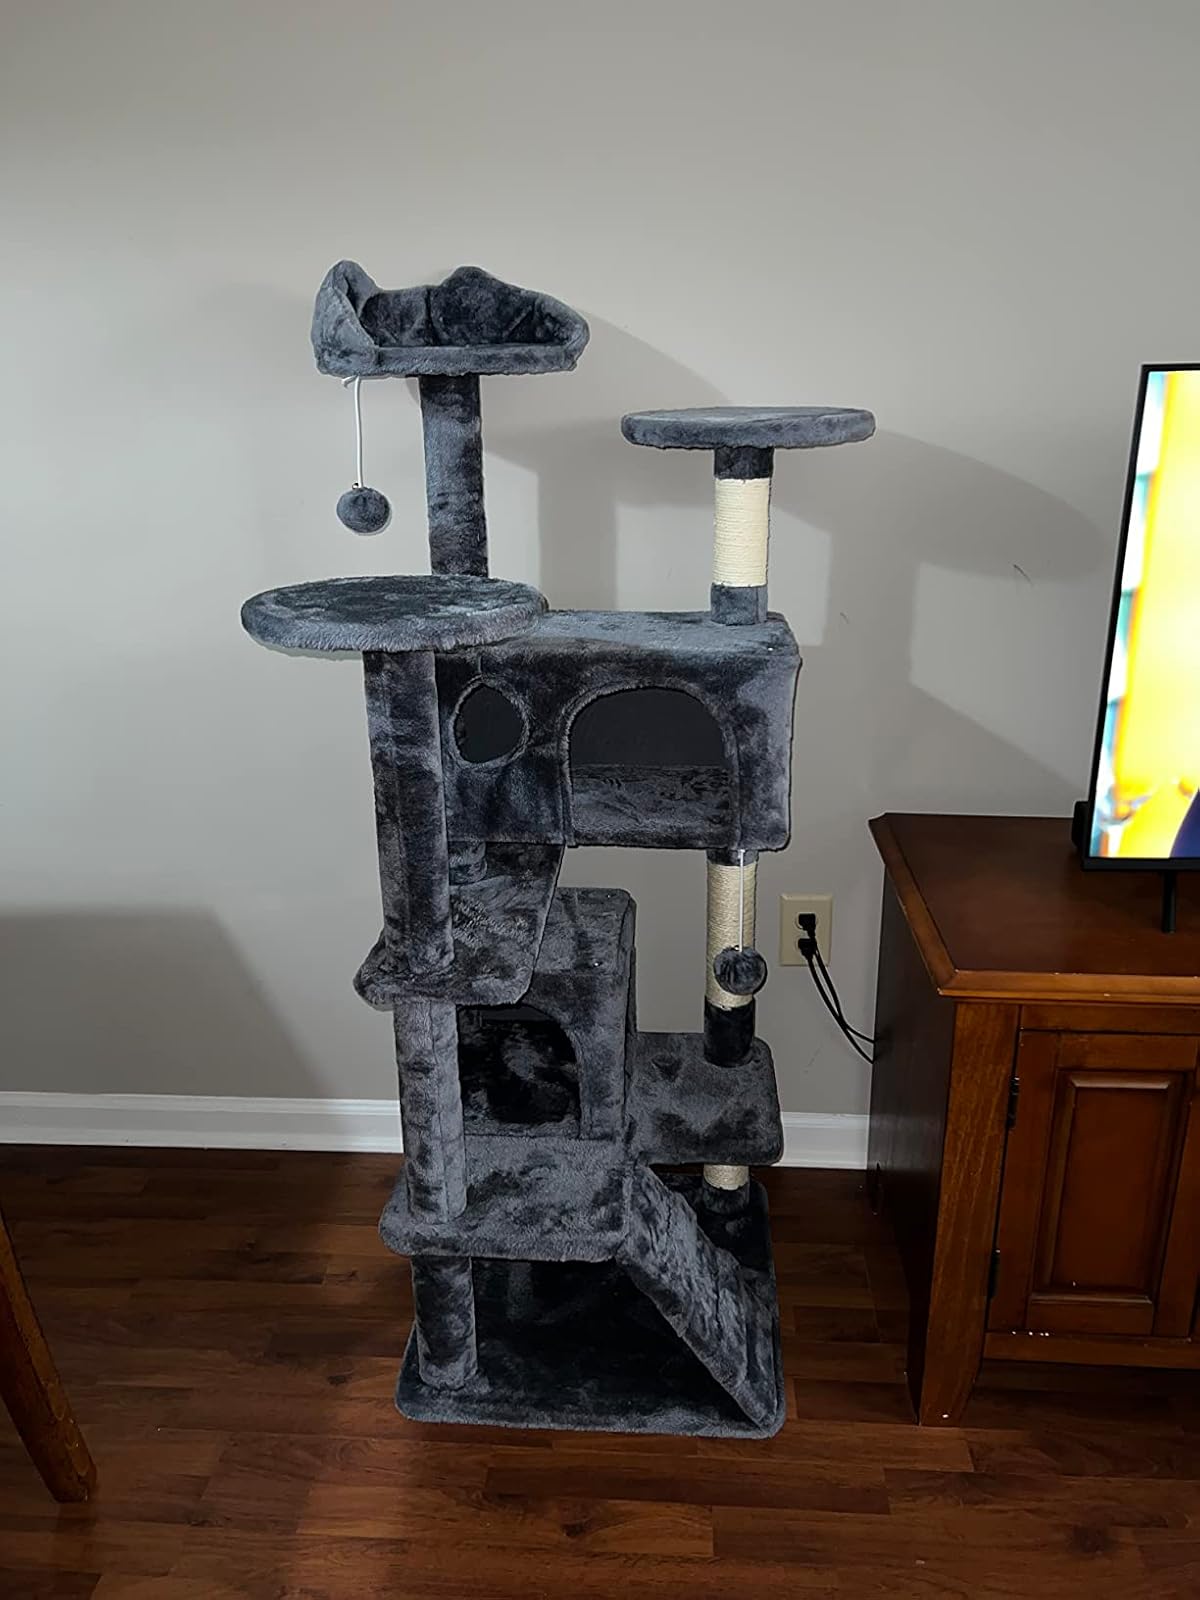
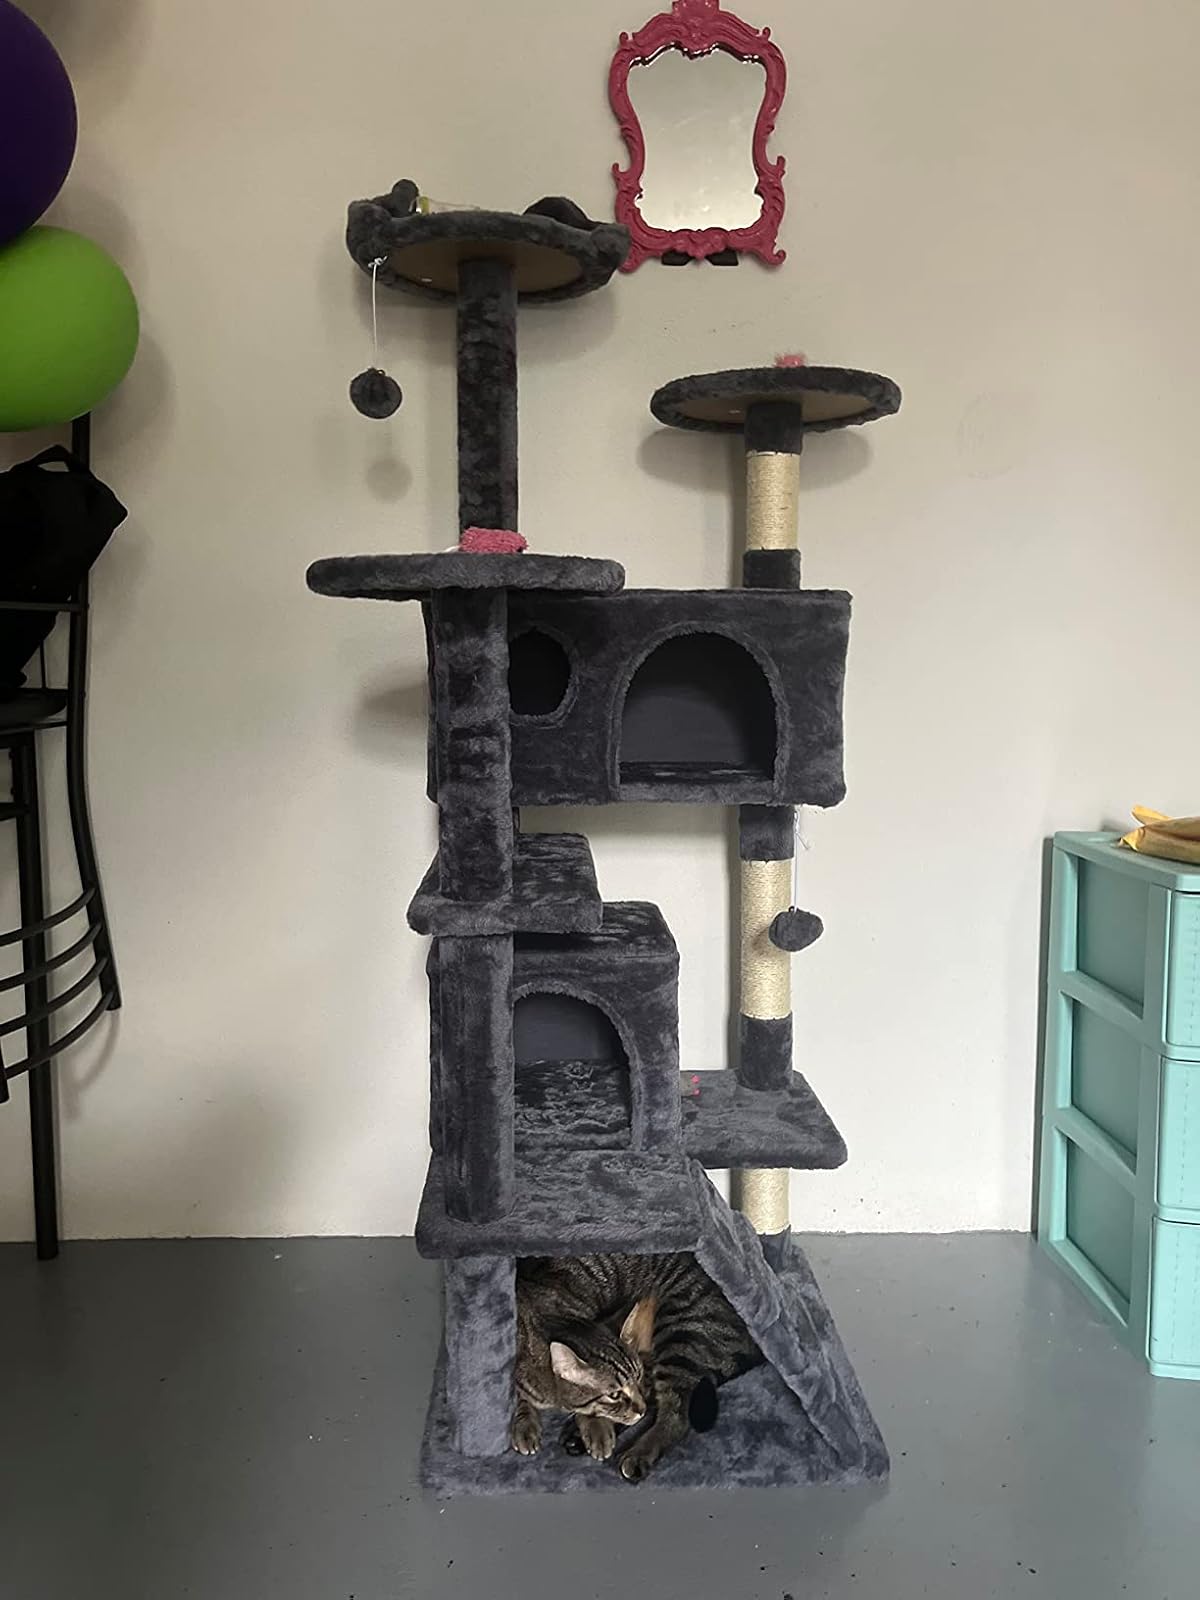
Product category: items_cat tree
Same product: yes